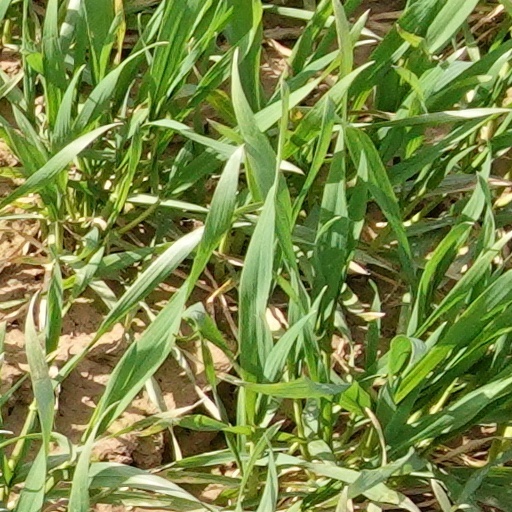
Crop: wheat